Hugh Tollemache

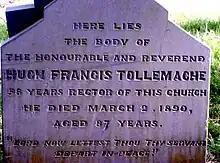

On 22 June 1824 Tollemache married Matilda Hume, a daughter of Joseph Hume of Notting Hill. Together, they had ten children: